Henry Timberlake (merchant adventurer)

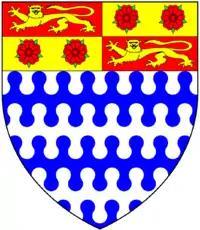
Arms of the Company of Merchant Adventurers of London

Henry Timberlake (1570 – 1625) was an English merchant and member of the Company of Merchant Adventurers of London, a trading guild founded in the early 15th century. Born in 1570, Timberlake eventually acquired enough capital to join the guild sometime before 1601. In addition to his business relationships, Timberlake became known for his travels in North Africa, Egypt, and Jerusalem in 1601, which he recounted and published in 1603. Accounts of his travels proved popular in England and were subsequently reprinted in several editions.